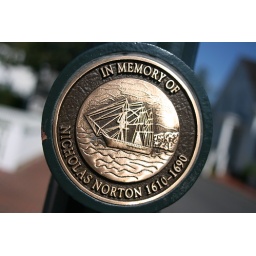
One of several medallions on street light posts along a road in Edgartown in Martha's Vineyard.